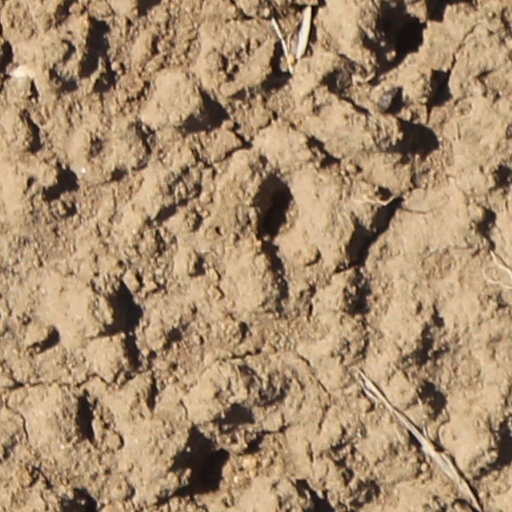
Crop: wheat